Mattias Moström

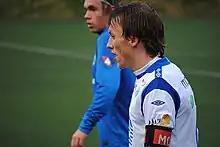
Moström in 2011 with Molde

Mattias Kent Moström (born 25 February 1983) is a Swedish professional footballer who plays as a right midfielder for SK Træff. He played most of his career for Norwegian Eliteserien club Molde. He started his career with AIK, before he made his senior debut with FC Café Opera. He later returned to AIK before he moved to Molde in 2007.